The One and Only (1999 film)

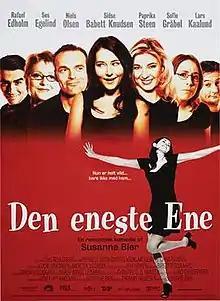
Theatrical release poster

The One and Only is a 1999 Danish romantic comedy film directed by Susanne Bier. The film starred Sidse Babett Knudsen, Niels Olsen, Rafael Edholm, and Paprika Steen in story about two unfaithful married couples faced with becoming first-time parents. The film was considered to mark a modern transition in Danish romantic comedies, and became the third biggest box-office success of the 1990s in Denmark. The film earned both the Robert Award and Bodil Award as the Best Film of 1999.